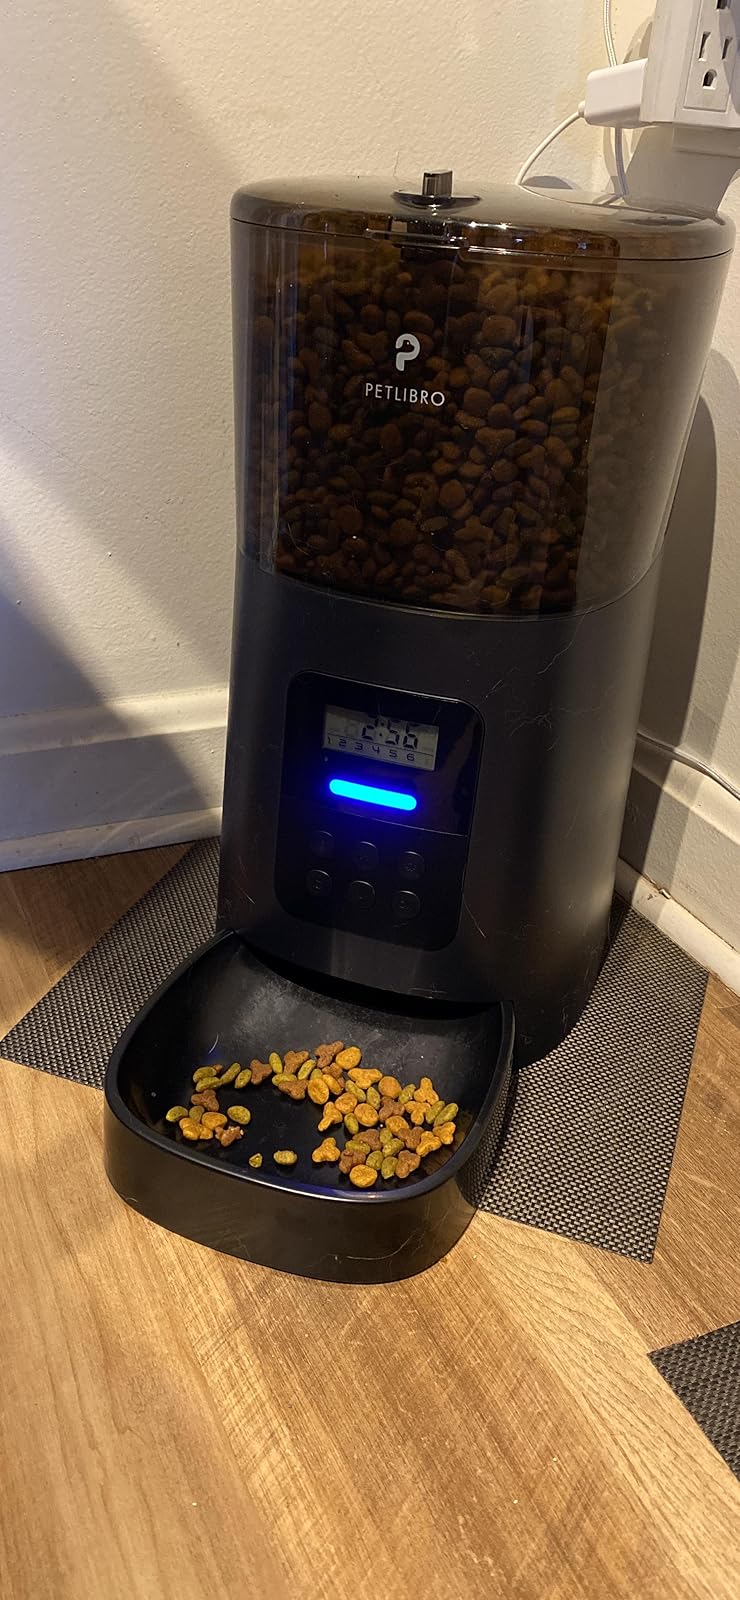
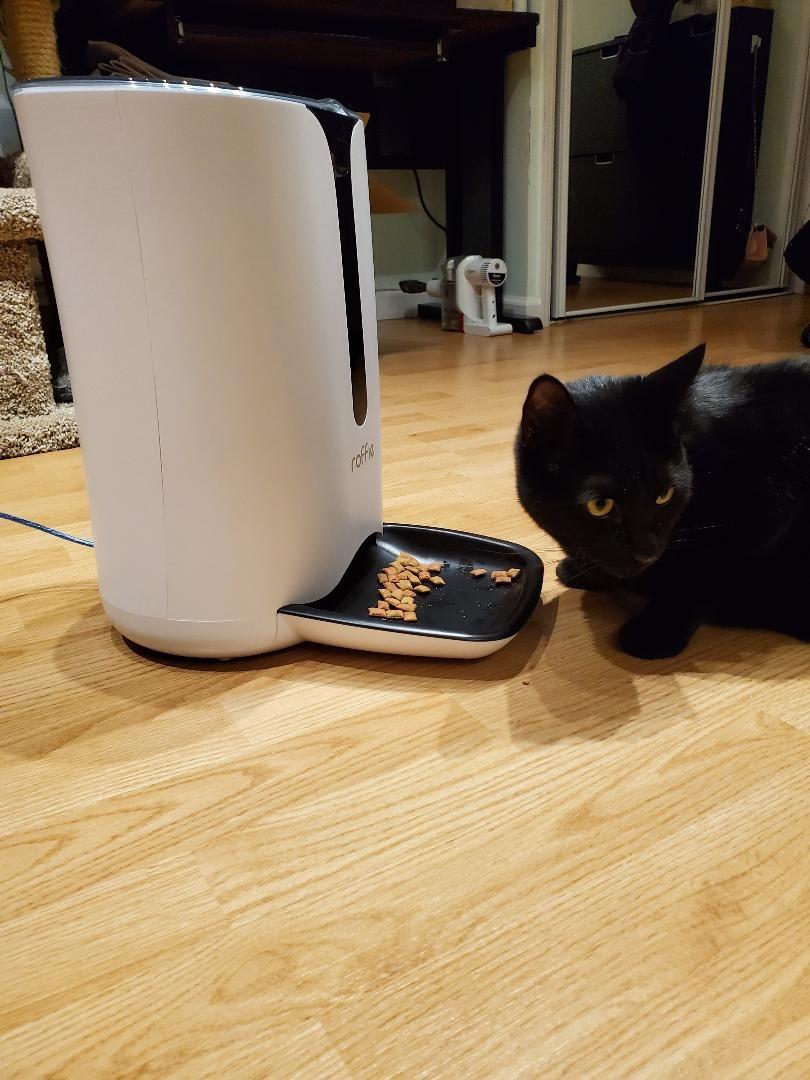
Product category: items_feeder
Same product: no